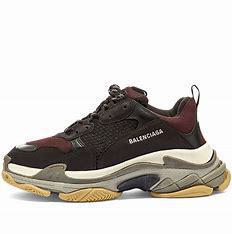
Brand: Balenciaga
Model: Triple S